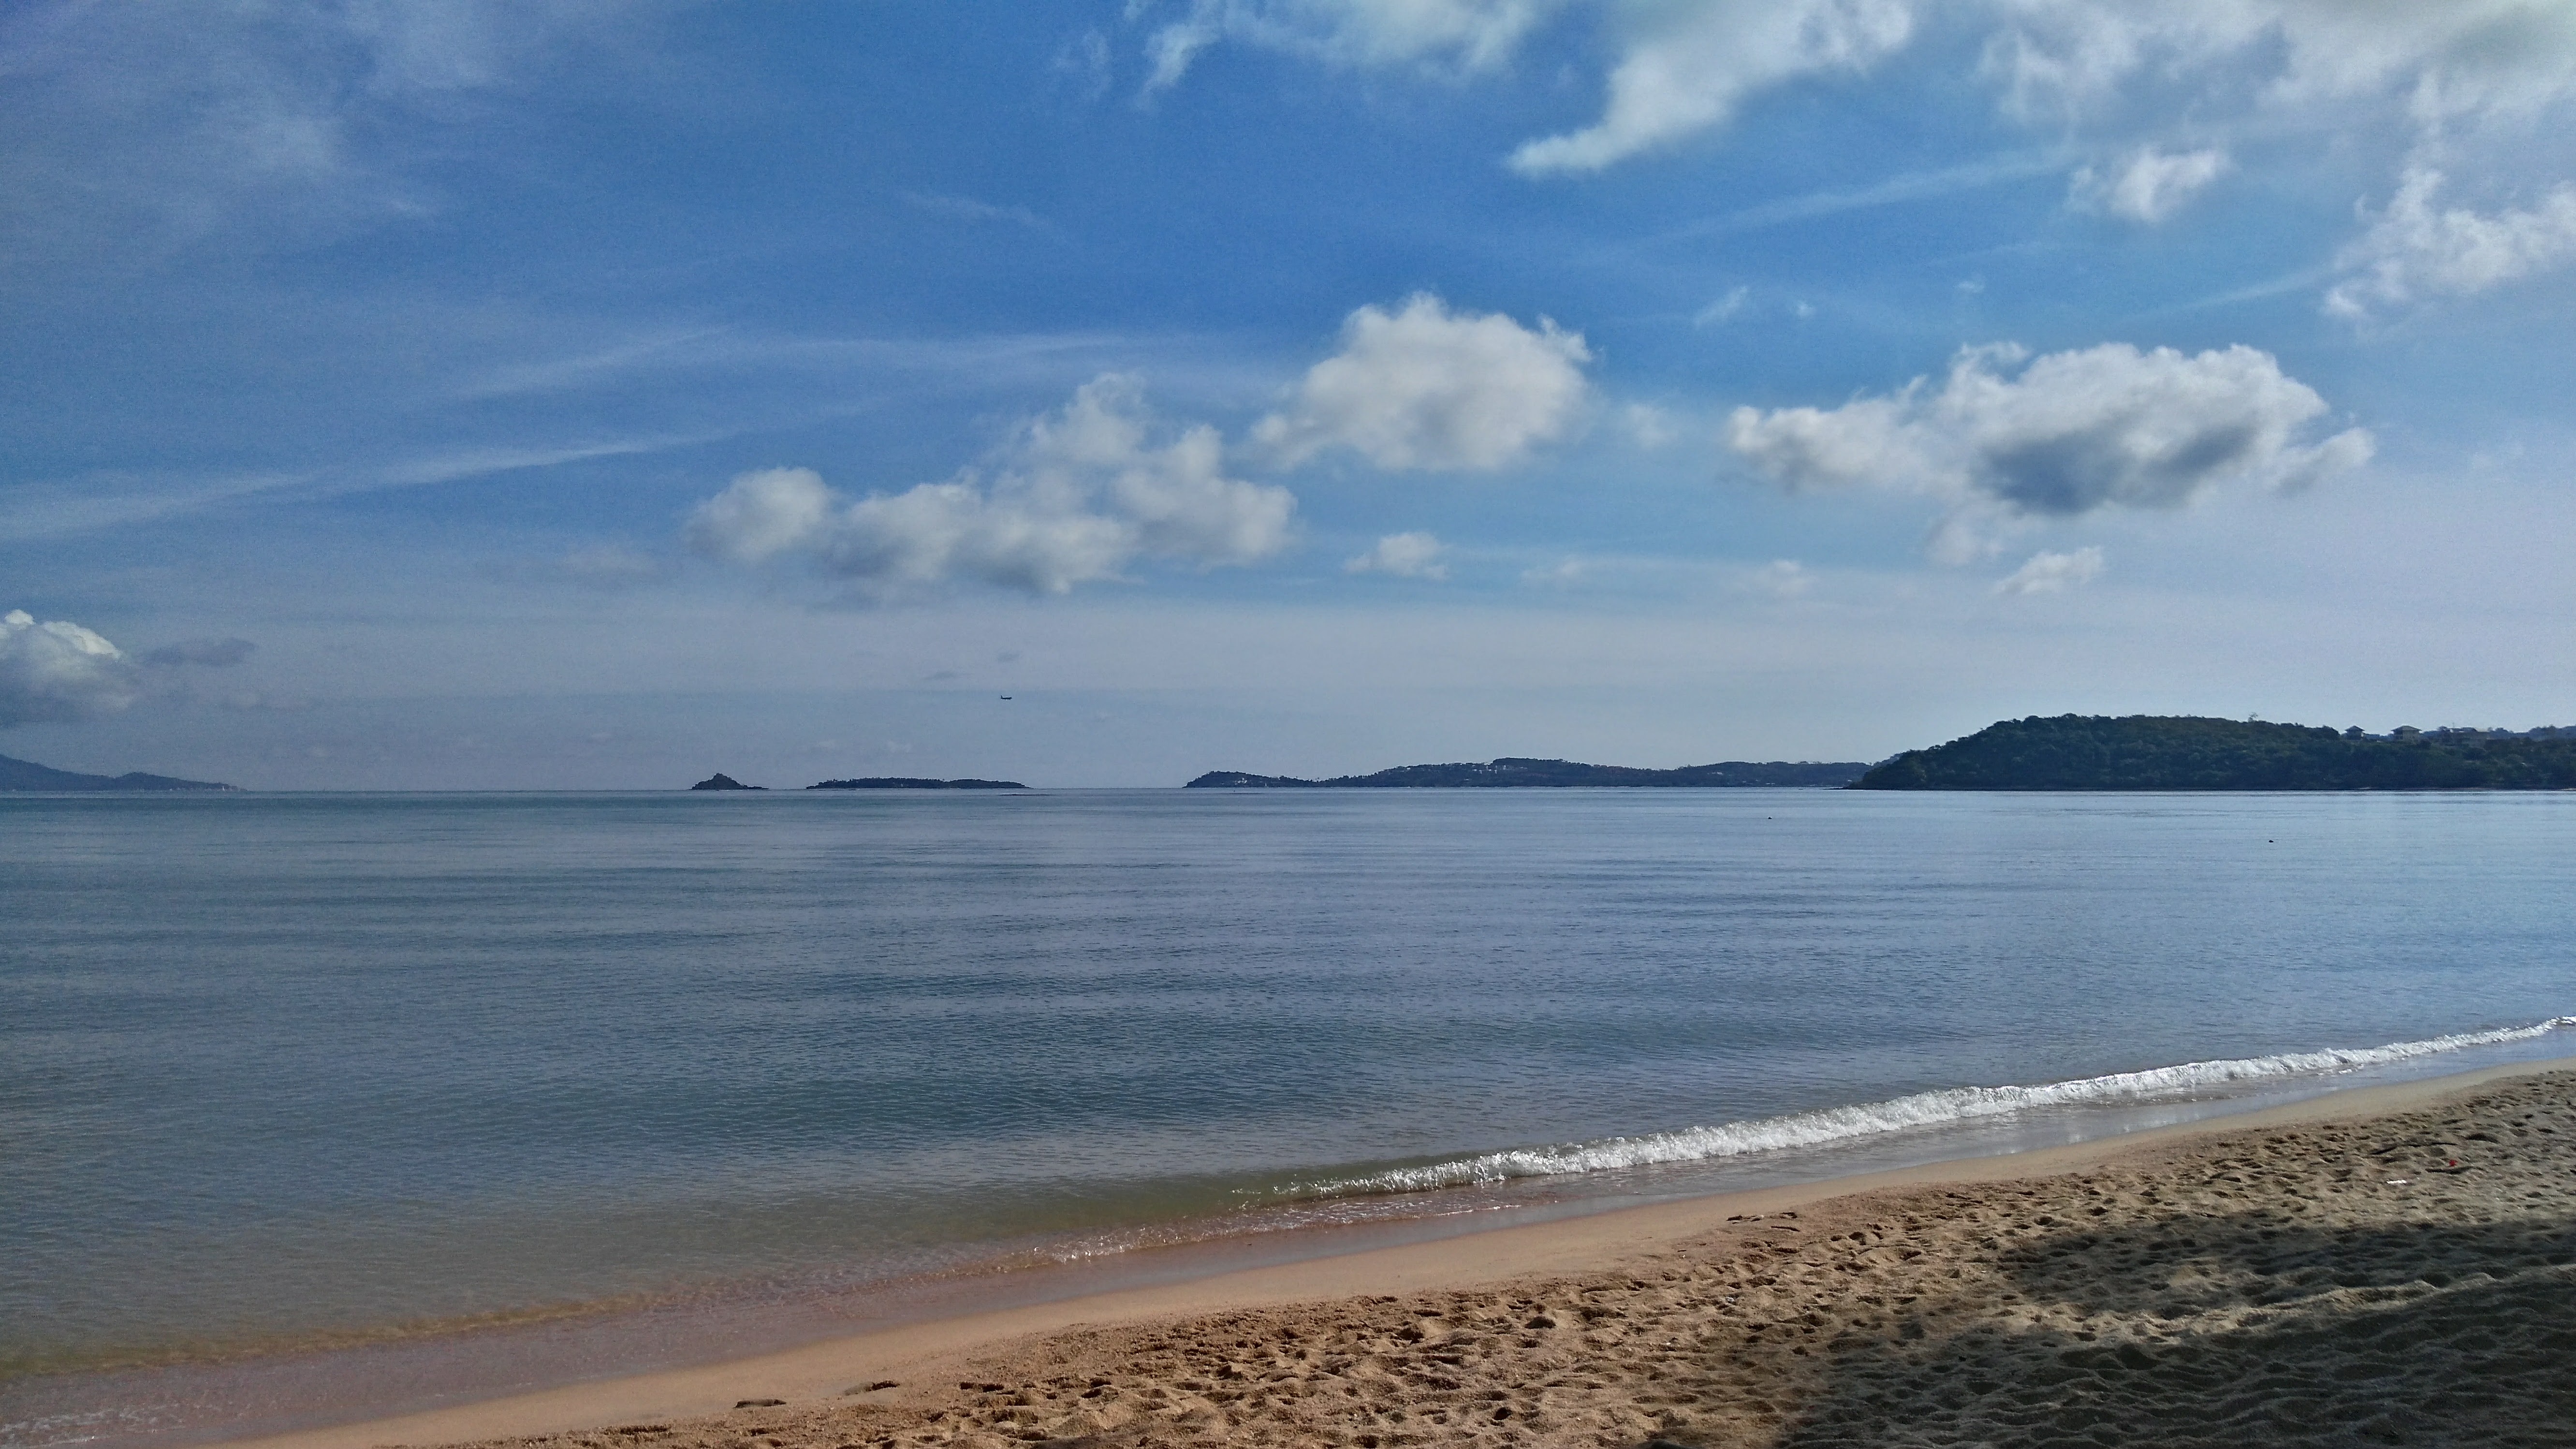
beach, sea, coast, sand, ocean, horizon, cloud, sky, shore, wave, lake, bay, thailand, body of water, loch, koh samui, fisherman's village, wind wave, bophut beach